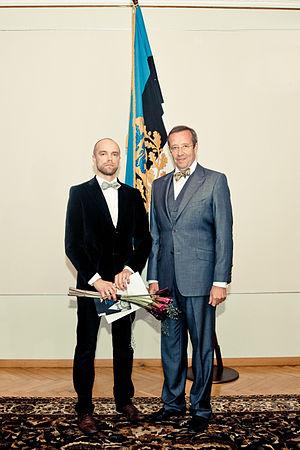
Le prix du jeune artiste est décerné par le Président de la République d'Estonie à des jeunes personnalités culturelles estoniennes.